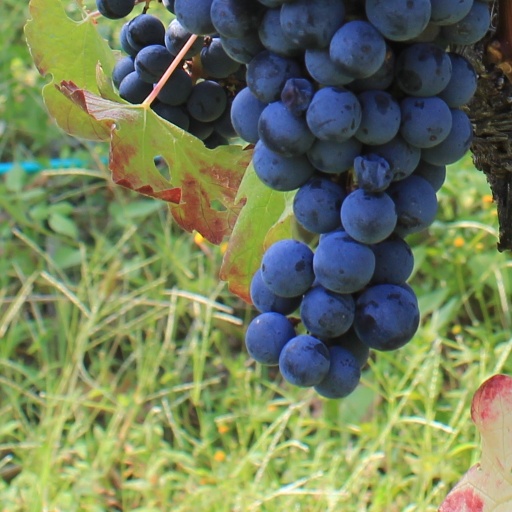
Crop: grape